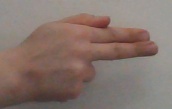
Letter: ghain